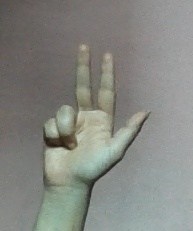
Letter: al